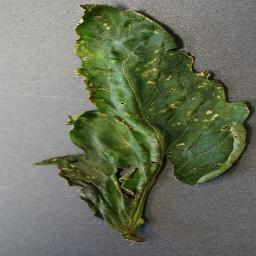
Label: Tomato___Bacterial_spot